Lloyd Turner

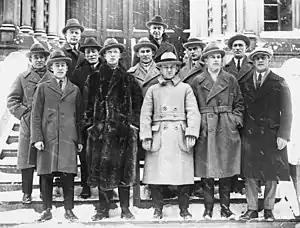
Lloyd Turner, far left in the top row, with the Calgary Tigers in 1924.

In what was arguably his most notable achievement, Turner started up two teams each in Calgary and Edmonton, two of which eventually became the foundation of the Western Canada Hockey League. He personally managed the Calgary Tigers, who played so well in the WCHL that they challenged the Montreal Canadiens for the Stanley Cup in 1924, albeit in a losing effort. Afterwards, he managed the Minneapolis Millers of the American Hockey Association and led them to a championship in 1926. Soon after, he flew back to the west to manage the Seattle Eskimos of the Pacific Coast Hockey League.